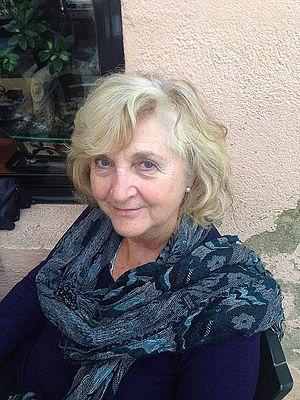
Mary Nash, née en 1947, irlandaise et espagnole, est professeure d’histoire contemporaine à l’Université de Barcelone.